Don Mathieson (lawyer)

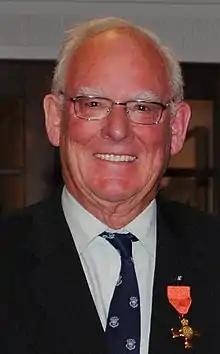
Mathieson in 2012, after his investiture as an Officer of the New Zealand Order of Merit

Donald Lindsay Mathieson is a New Zealand lawyer and lay Anglican.